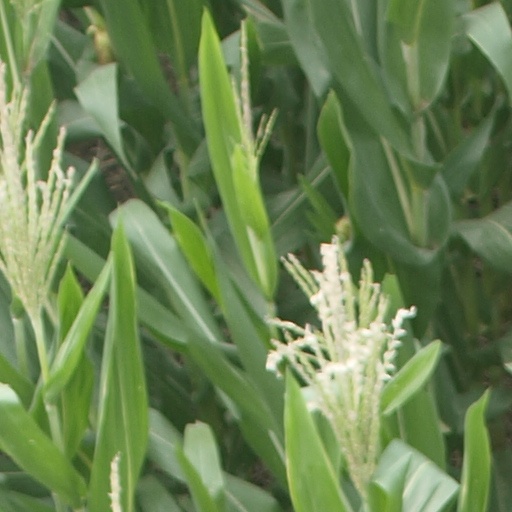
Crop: maize; corn